Pakalitha Mosisili

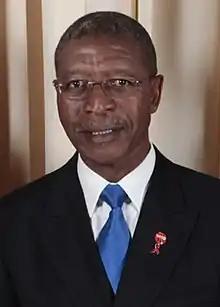
Mosisili in 2009

Bethuel Pakalitha Mosisili (born 14 March 1945) is a former Mosotho politician who was the fourth prime minister of Lesotho from May 1998 to June 2012 and again from March 2015 to June 2017. He led the Lesotho Congress for Democracy (LCD) to a near-total victory in the 1998 election, and under his leadership the party also won majorities in the 2002 and 2007 elections. While serving as Prime Minister, Mosisili was also Minister of Defence.